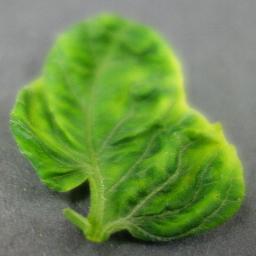
Label: Tomato___Tomato_Yellow_Leaf_Curl_Virus